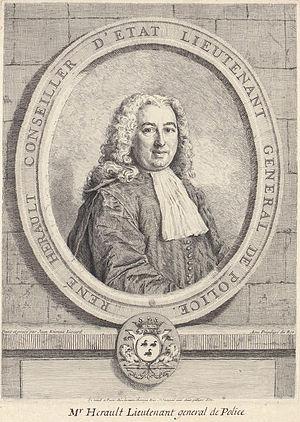
Portrait de René Hérault (1681-1740), conseiller d'Etat, lieutenant général de police de Paris
René Hérault, seigneur de Fontaine-l'Abbé et de Vaucresson, né à Rouen le 23 avril 1691 et mort à Paris le 2 août 1740, est un magistrat français. Il fut lieutenant général de police et conseiller d'État.
L'antimaçonnisme désigne la critique, l'opposition et l'hostilité manifestées à l’encontre de la franc-maçonnerie et de ses membres.